Wilder D. Baker

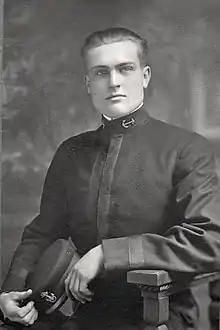
Baker as Midshipman while at the Naval Academy.

In June 1915, Baker returned to the United States and after a brief service aboard gunboat USS "Dubuque", he entered the submarine instruction at the Submarine School in New London, Connecticut. He completed the instruction aboard the submarine tender USS "Fulton" and subsequently assumed duty in connection with fitting out of the submarine USS "F-1". Baker was transferred to submarine USS "L-11" in October 1917 and embarked for European waters two months later.